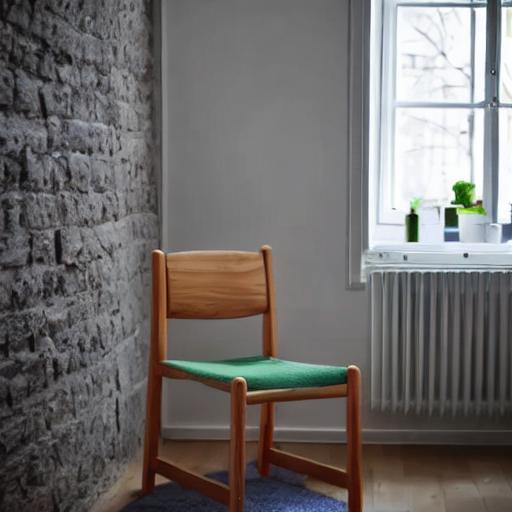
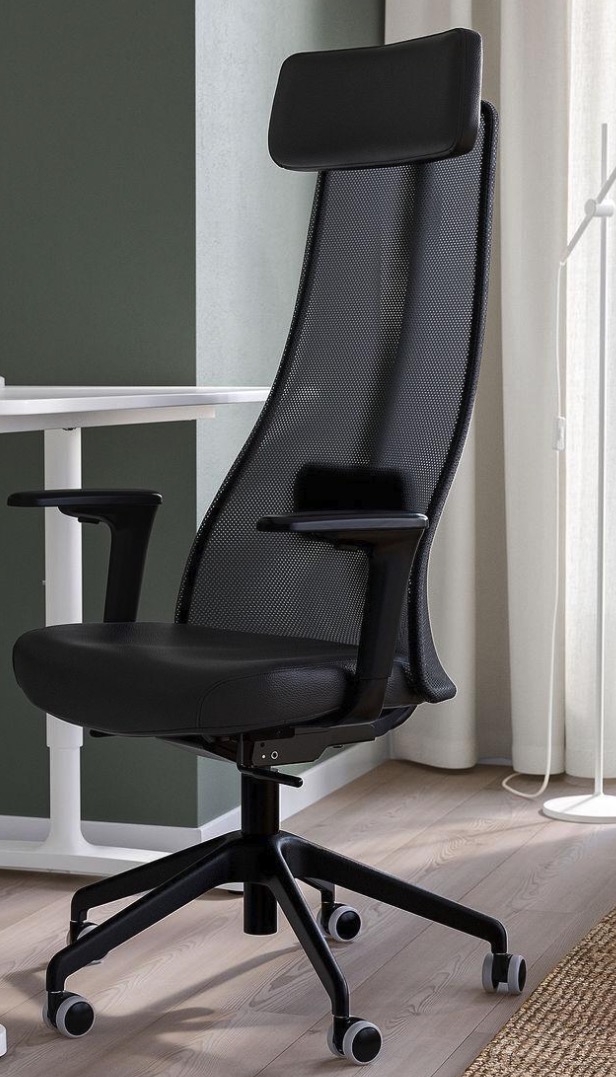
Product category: items_chair
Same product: no